Nansen's Fram expedition

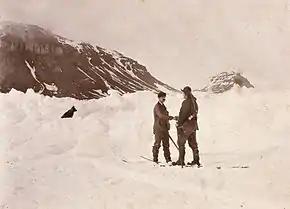
The Nansen–Jackson meeting at Cape Flora, 17 June 1896 (a posed photograph taken hours after the initial meeting)

On 13 June walruses attacked and damaged the kayaks, causing another stop for repairs. On 17 June, as they prepared to leave again, Nansen thought he heard a dog bark and went to investigate. He then heard voices, and a few minutes later encountered a human being. It was Frederick Jackson, who had organised his own expedition to Franz Josef Land after being rejected by Nansen, and had based his headquarters at Cape Flora on Northbrook Island, the southernmost island of the archipelago. Jackson's own account records that his first reaction to this sudden meeting was to assume the figure to be a shipwrecked sailor, perhaps from the expedition's supply ship "Windward" which was due to call that summer. As he approached, Jackson saw "a tall man, wearing a soft felt hat, loosely made, voluminous clothes and long shaggy hair and beard, all reeking with black grease". After a moment's awkward hesitation, Jackson recognised his visitor: "You are Nansen, aren't you?", and received the reply "Yes, I am Nansen."